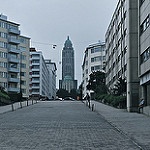
Label: street